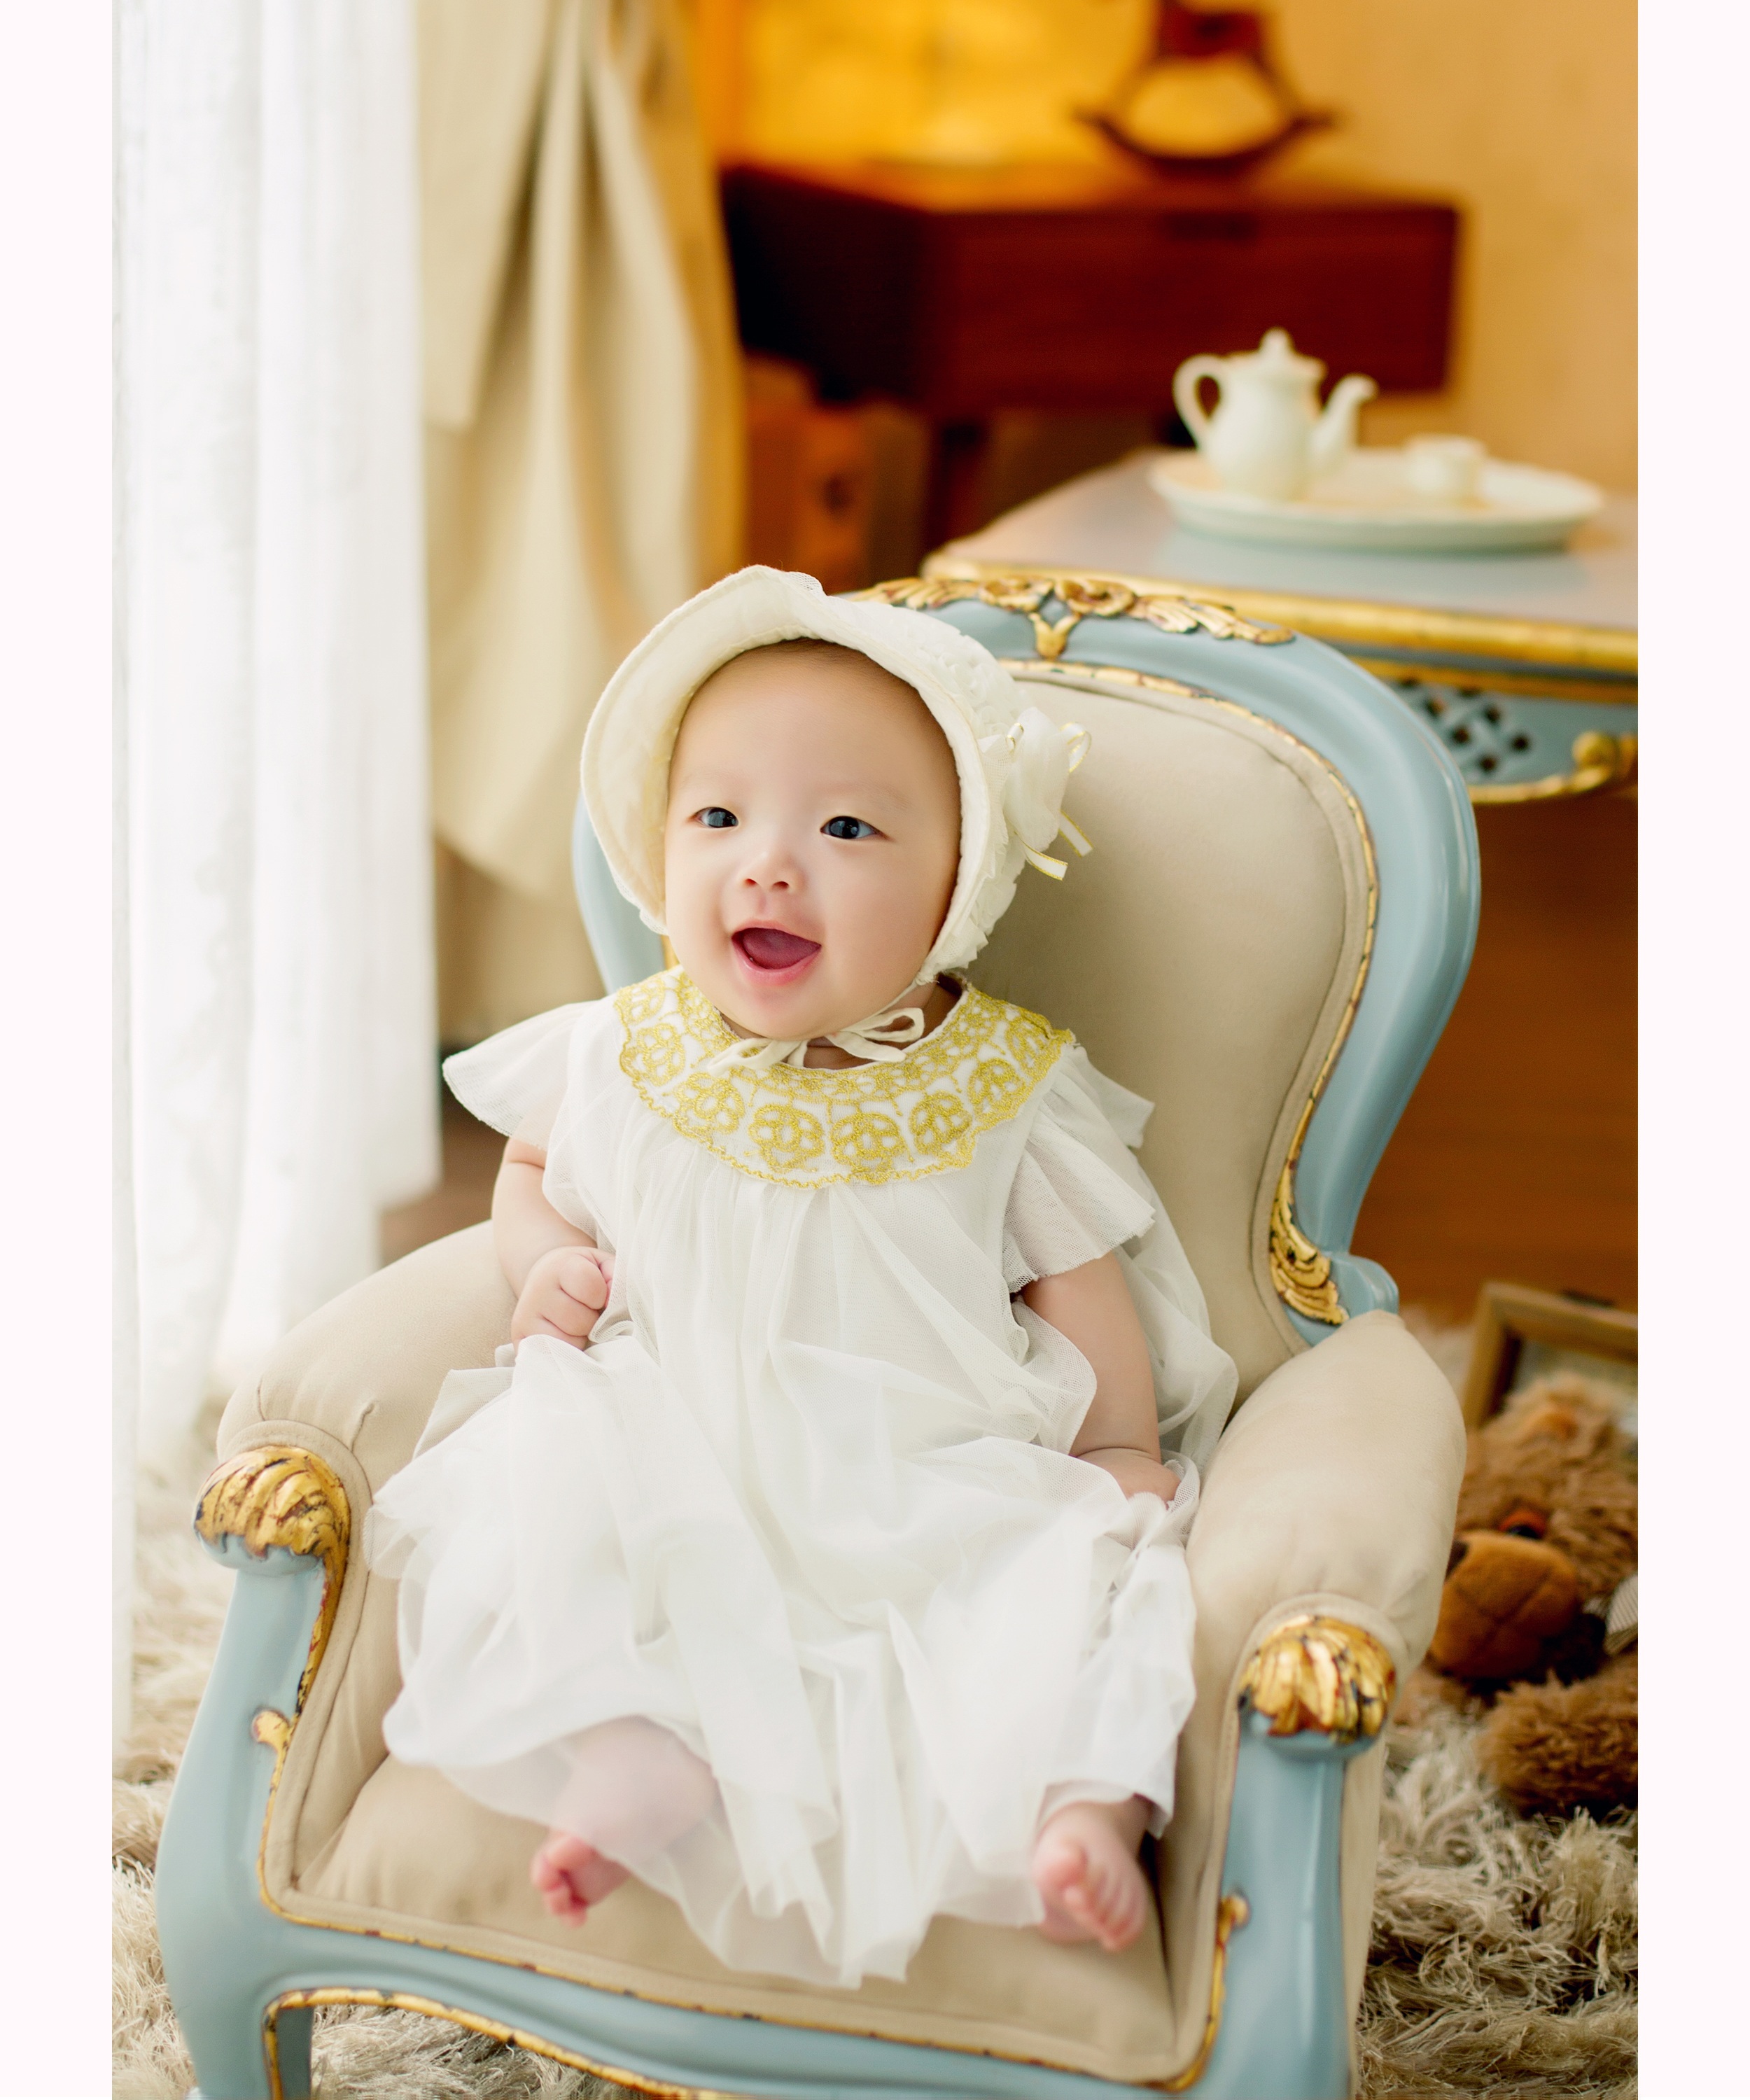
child, toy, baby, product, doll, children, toddler, children's, the young girl